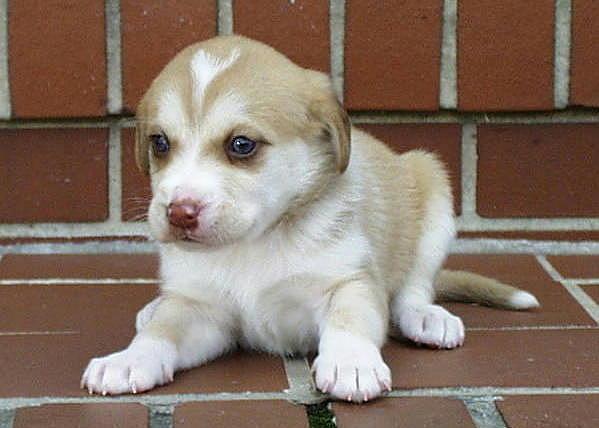
Chihuahua